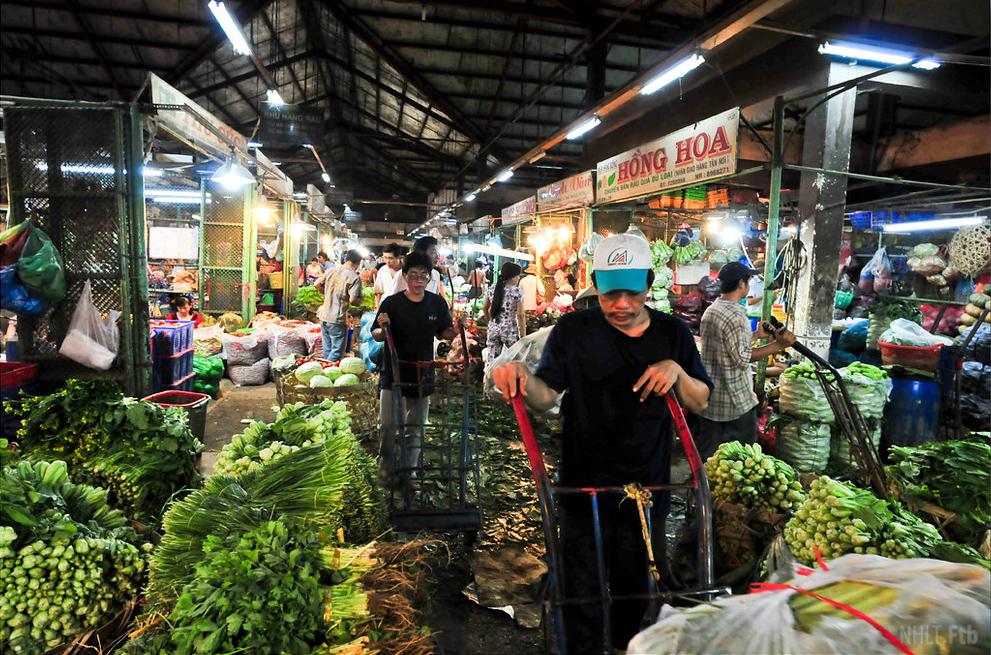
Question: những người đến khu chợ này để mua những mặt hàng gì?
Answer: mua rau củ quả